Answer in natural language. Is walnut wood open shelving unit (marked B) to the right of blue colour bin (marked C)? Choose between the following options: no or yes
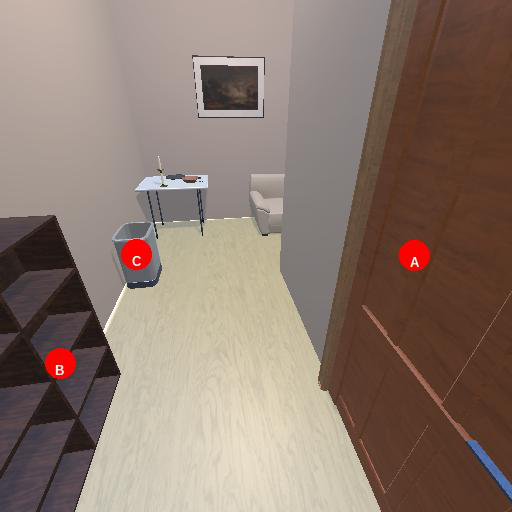
<answer>yes</answer>